Amelia Mullane

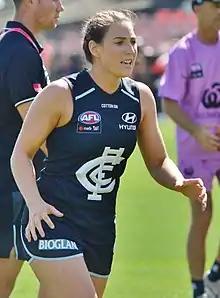
Mullane with Carlton in March 2019

Amelia Mullane (née Barden; born 17 April 1993) is a retired Australian rules footballer who played for Collingwood and for Carlton in the AFL Women's (AFLW).